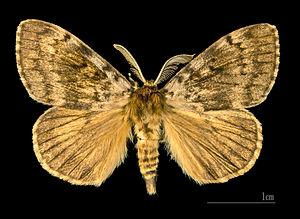
Les Lymantriinae sont une sous-famille de lépidoptères appartenant à la famille des Erebidae. Ils ont longtemps été eux-mêmes considérés comme une famille, appelée Lymantriidae.